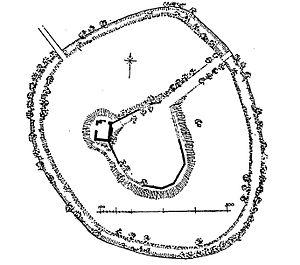
Le château Duffus est une forteresse médiévale écossaise qui a servi de résidence-forteresse pendant plus de 600 ans. D'abord construit en bois il est ensuite remplacé par une construction en pierre.